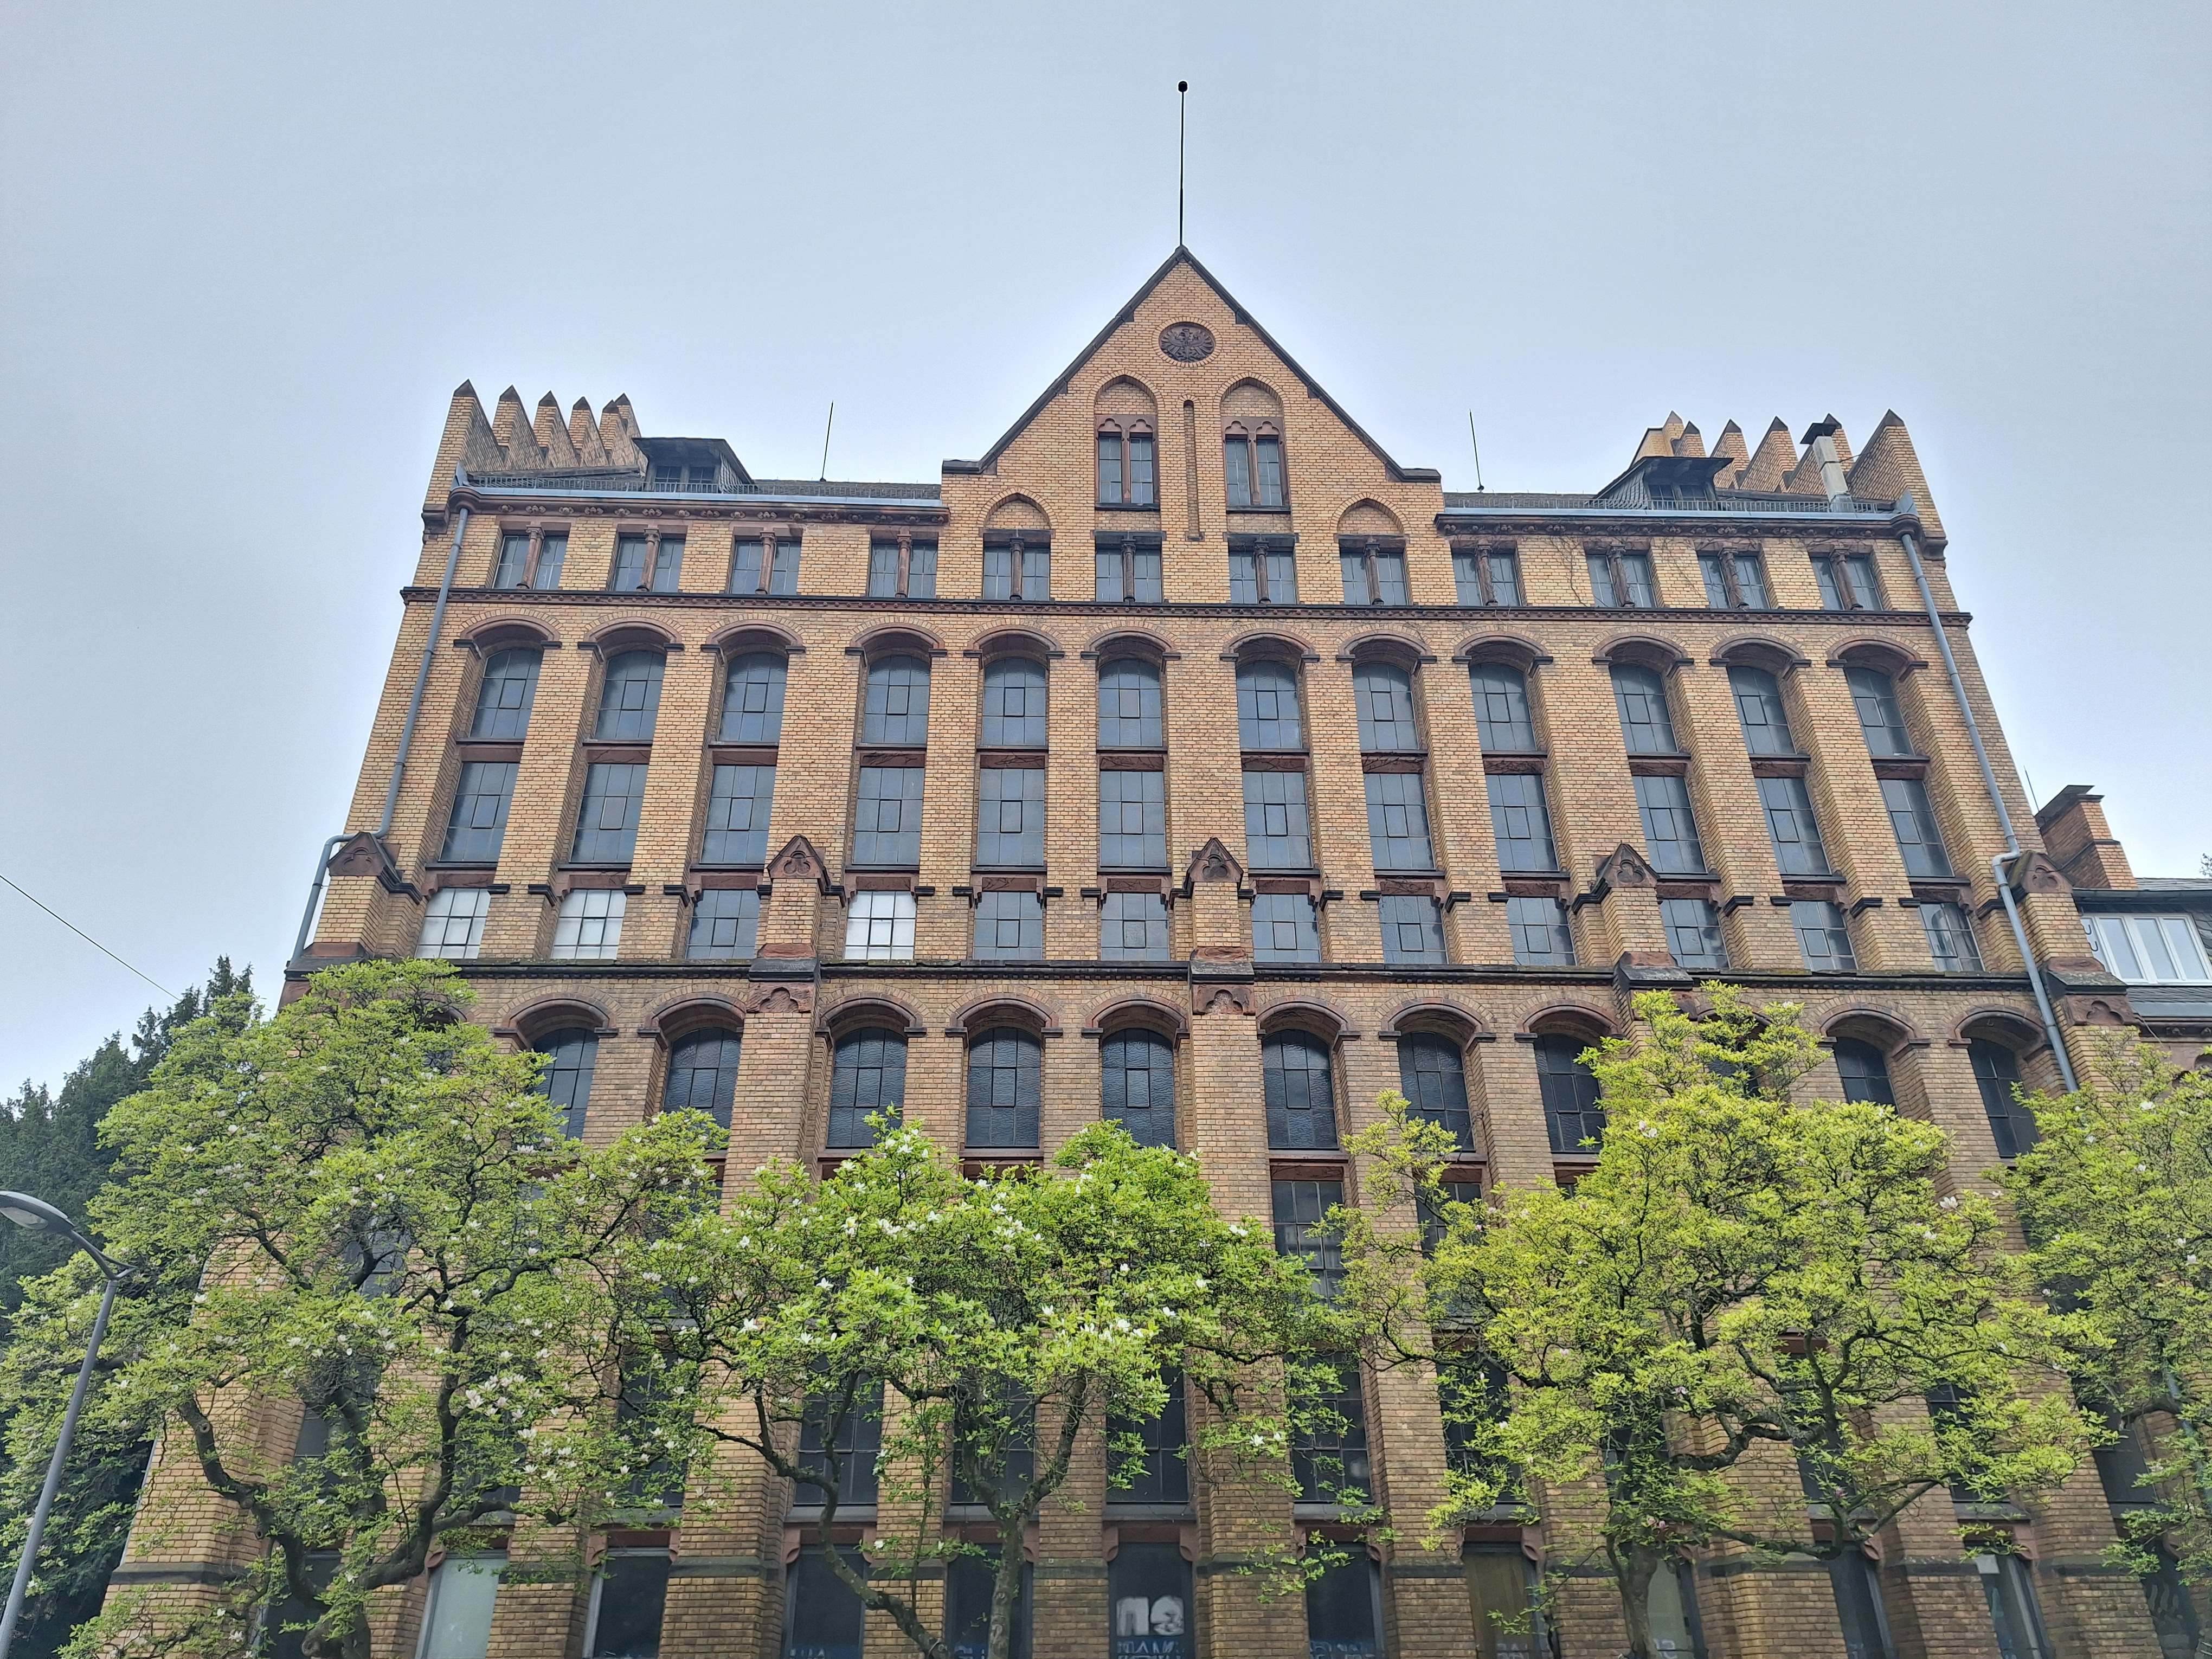
Building: Universitätsstraße 25